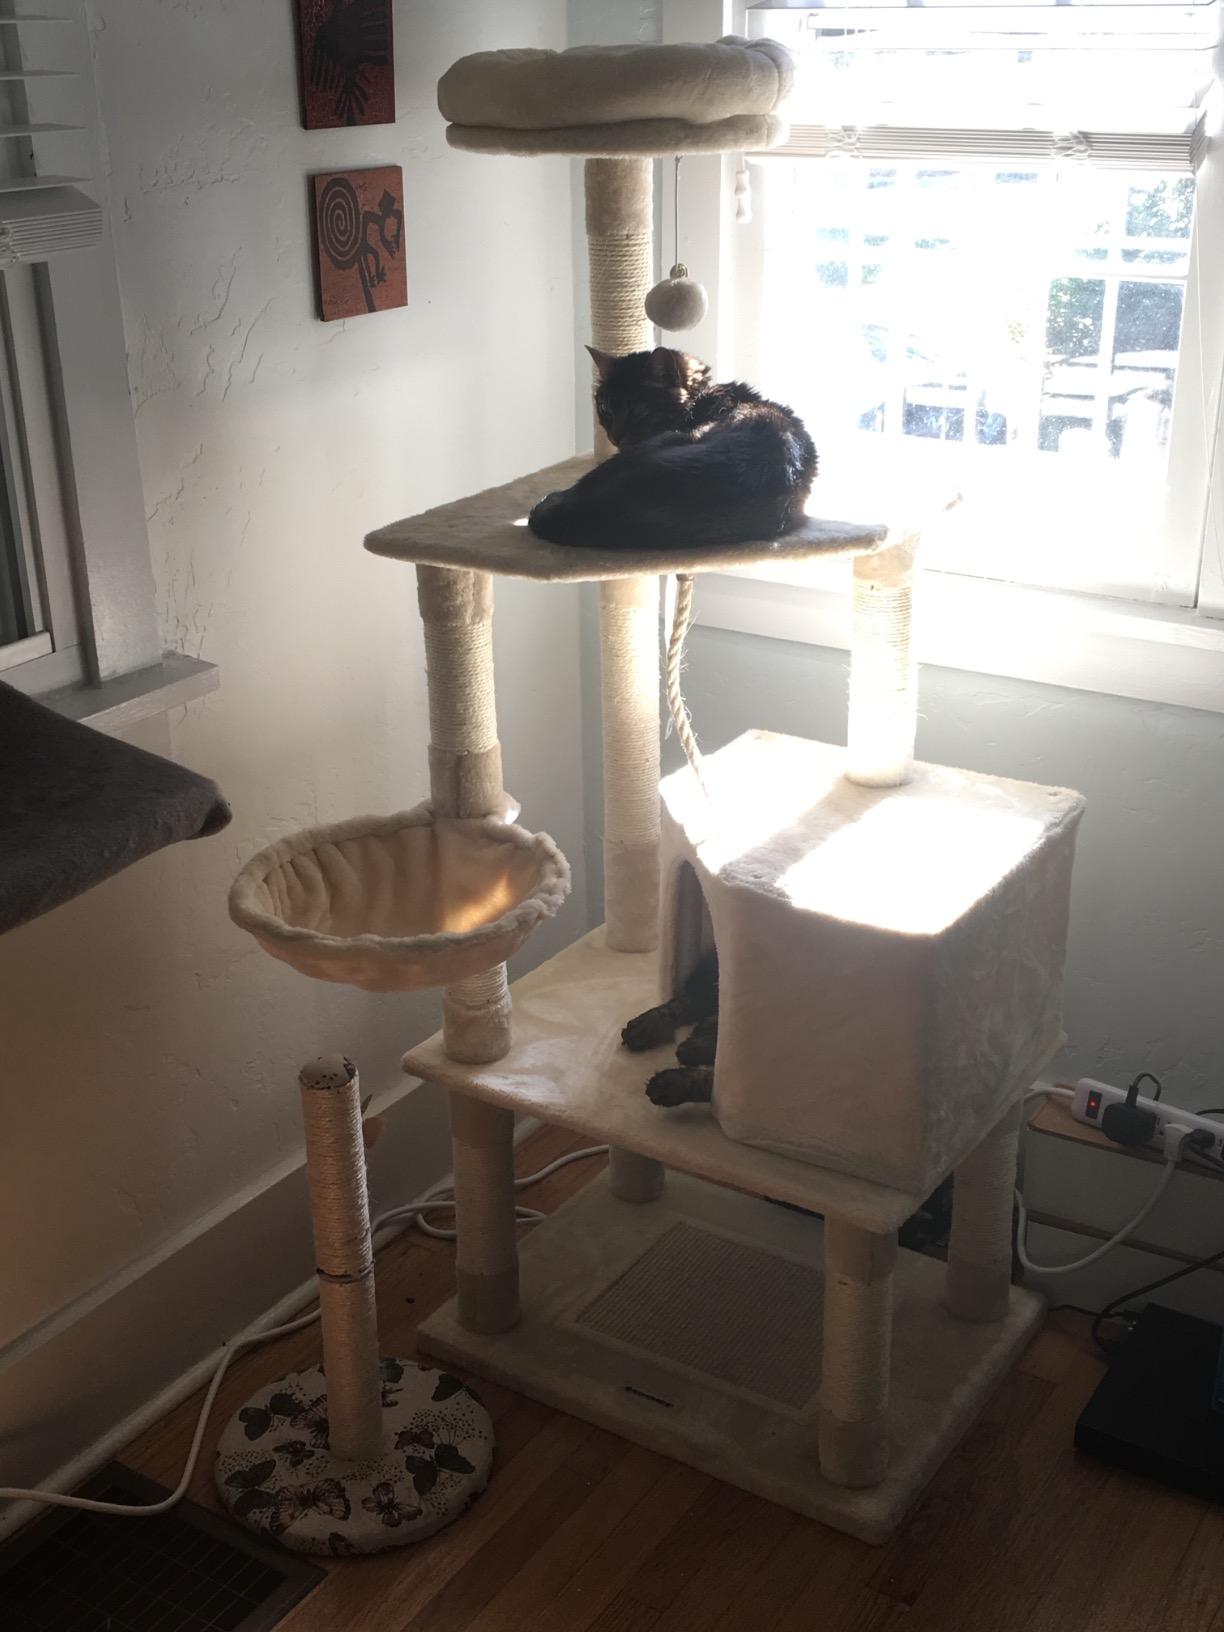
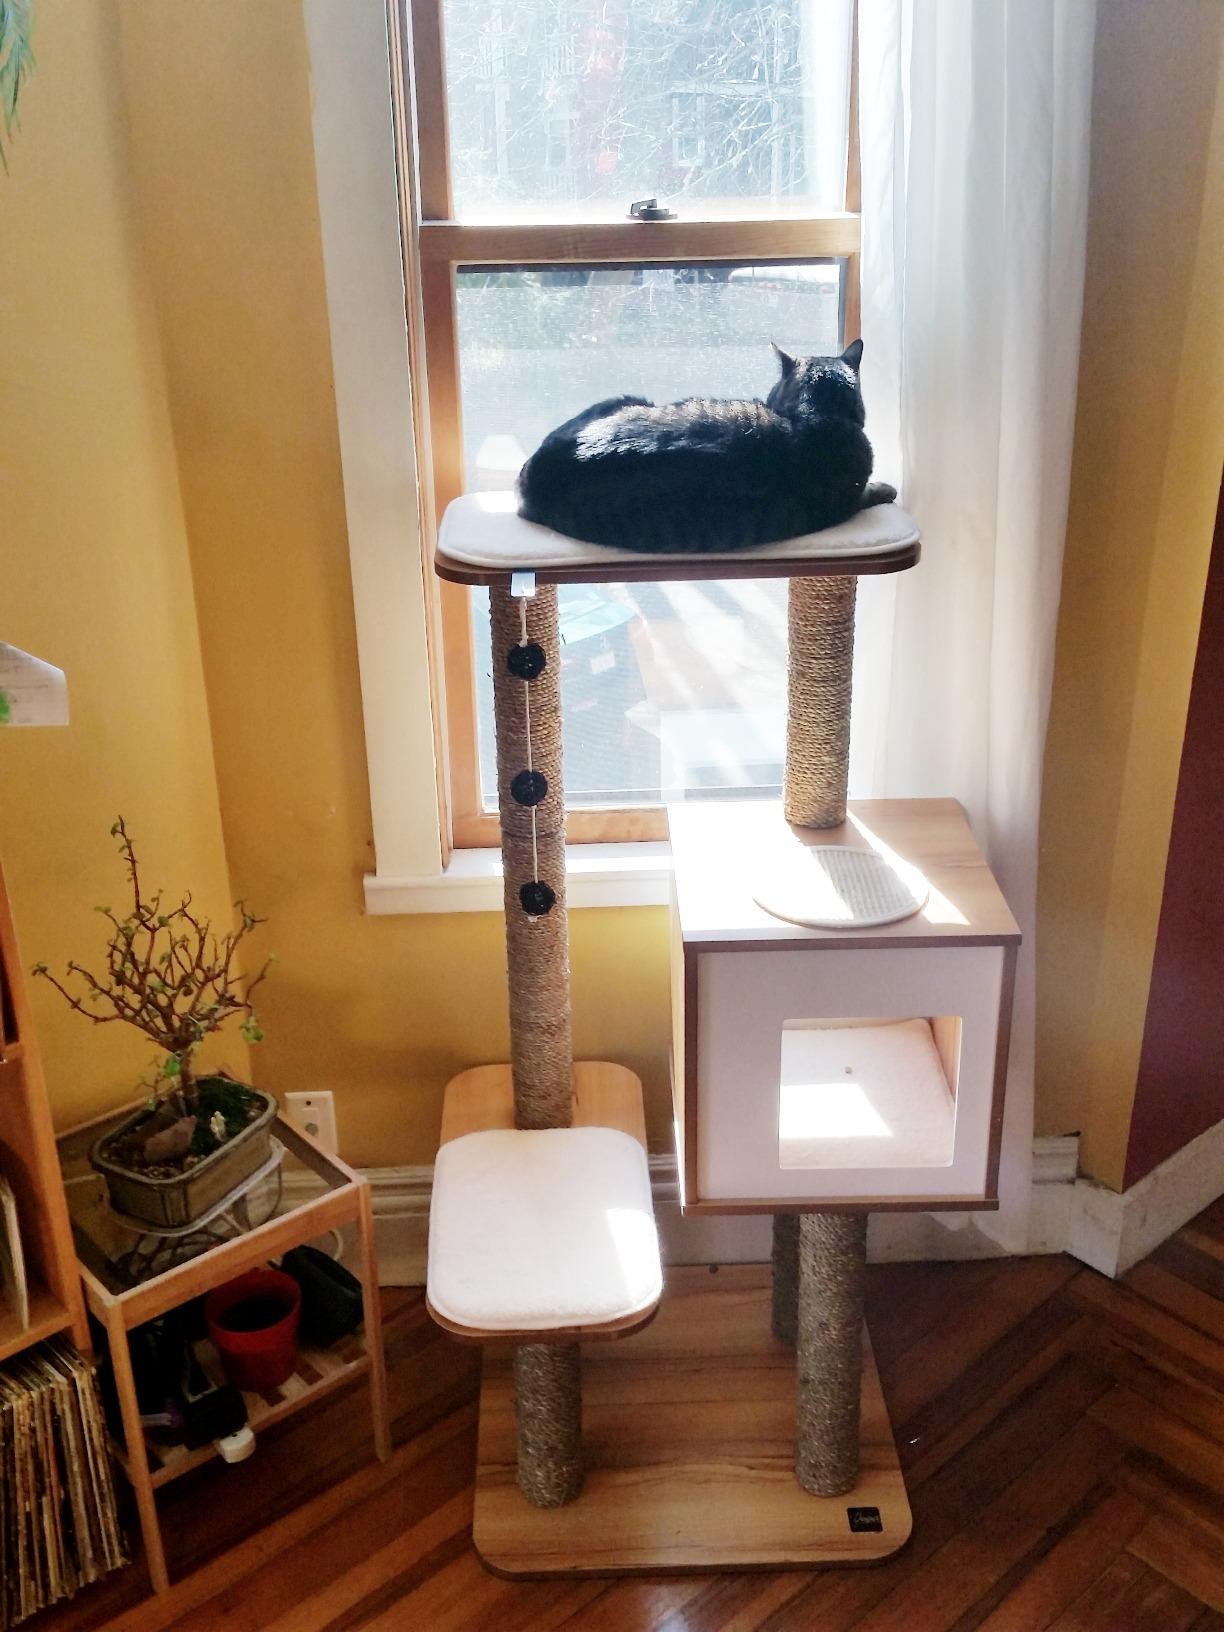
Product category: items_cat tree
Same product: no